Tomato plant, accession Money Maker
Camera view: tilt-top (135 deg); turntable rotation: 120 degrees
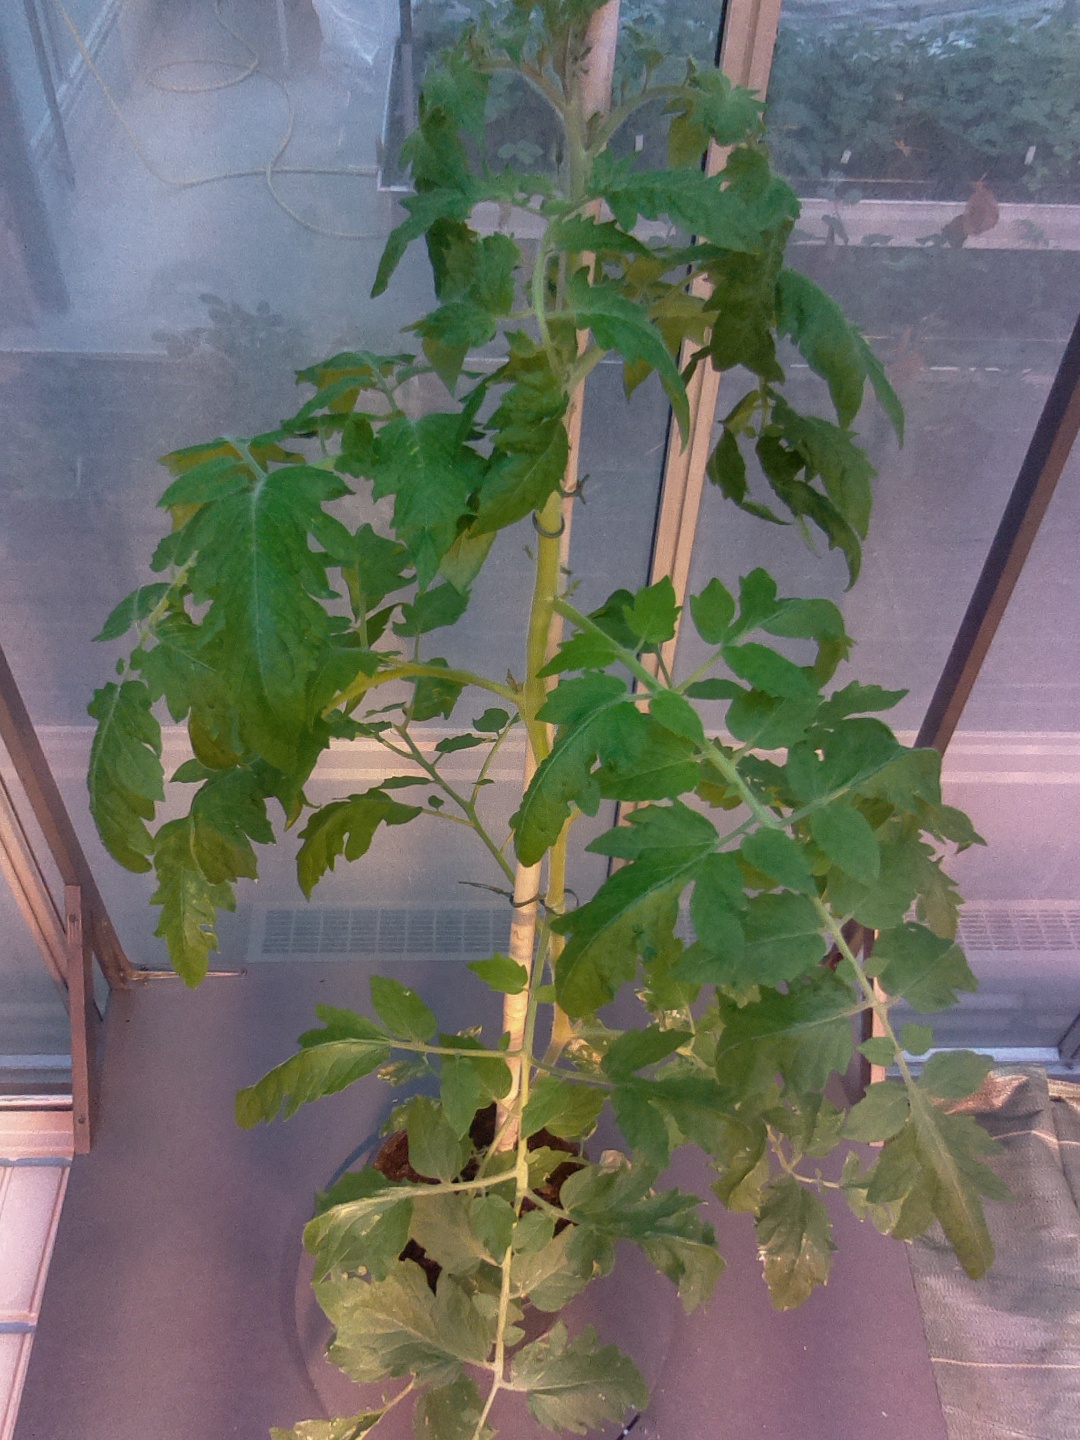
BBCH growth stage 55: 5 inflorescences visible